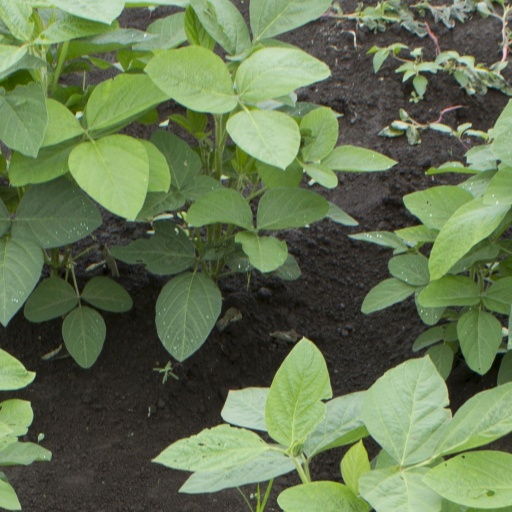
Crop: soybean